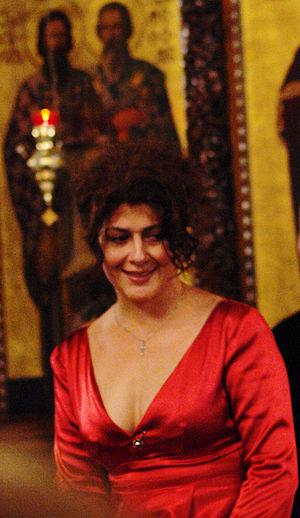
Divna Ljubojević, est une chanteuse de musique sacrée Orthodoxe. Elle dirige le chœur « Melodi », spécialisé dans la liturgie slave et grecque.